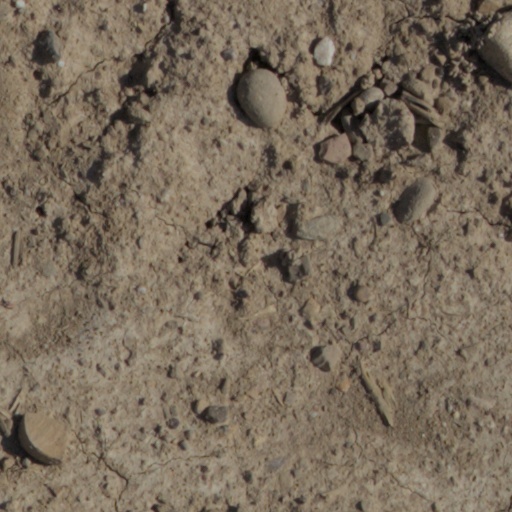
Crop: wheat